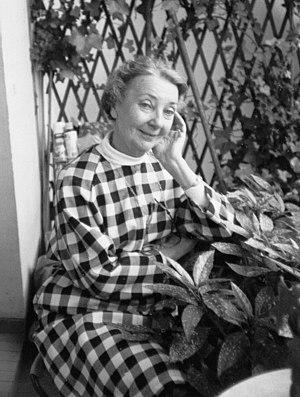
Suzanne LÉTOREY à 70 ans
Suzanne Berthe Létorey-Dumond, née le 8 novembre 1911 à Paris et morte le 28 janvier 2002 à Eaubonne, est une artiste-peintre française.